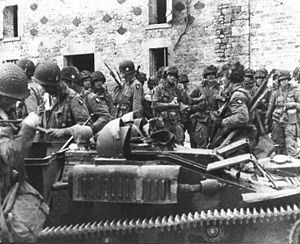
Saint-Marcouf est une commune française, située dans le département de la Manche en région Normandie, peuplée de 341 habitants.
Utah Beach est l'appellation d'une des cinq plages du débarquement de Normandie le 6 juin 1944. Plage la plus à l'ouest des zones du débarquement allié et la seule située dans le département de la Manche sur la côte nord-est du Cotentin, à l'ouest de l'estuaire de la Vire, Utah Beach s'étend de Sainte-Marie-du-Mont jusqu’à Quinéville sur environ 5 km de long, avec une zone d'assaut principal à hauteur de Varreville.
Utah Beach est l'appellation d'une des cinq plages du débarquement de Normandie le 6 juin 1944. Plage la plus à l'ouest des zones du débarquement allié et la seule située dans le département de la Manche sur la côte nord-est du Cotentin, à l'ouest de l'estuaire de la Vire, Utah Beach s'étend de Sainte-Marie-du-Mont jusqu’à Quinéville sur environ 5 km de long, avec une zone d'assaut principal à hauteur de Varreville.